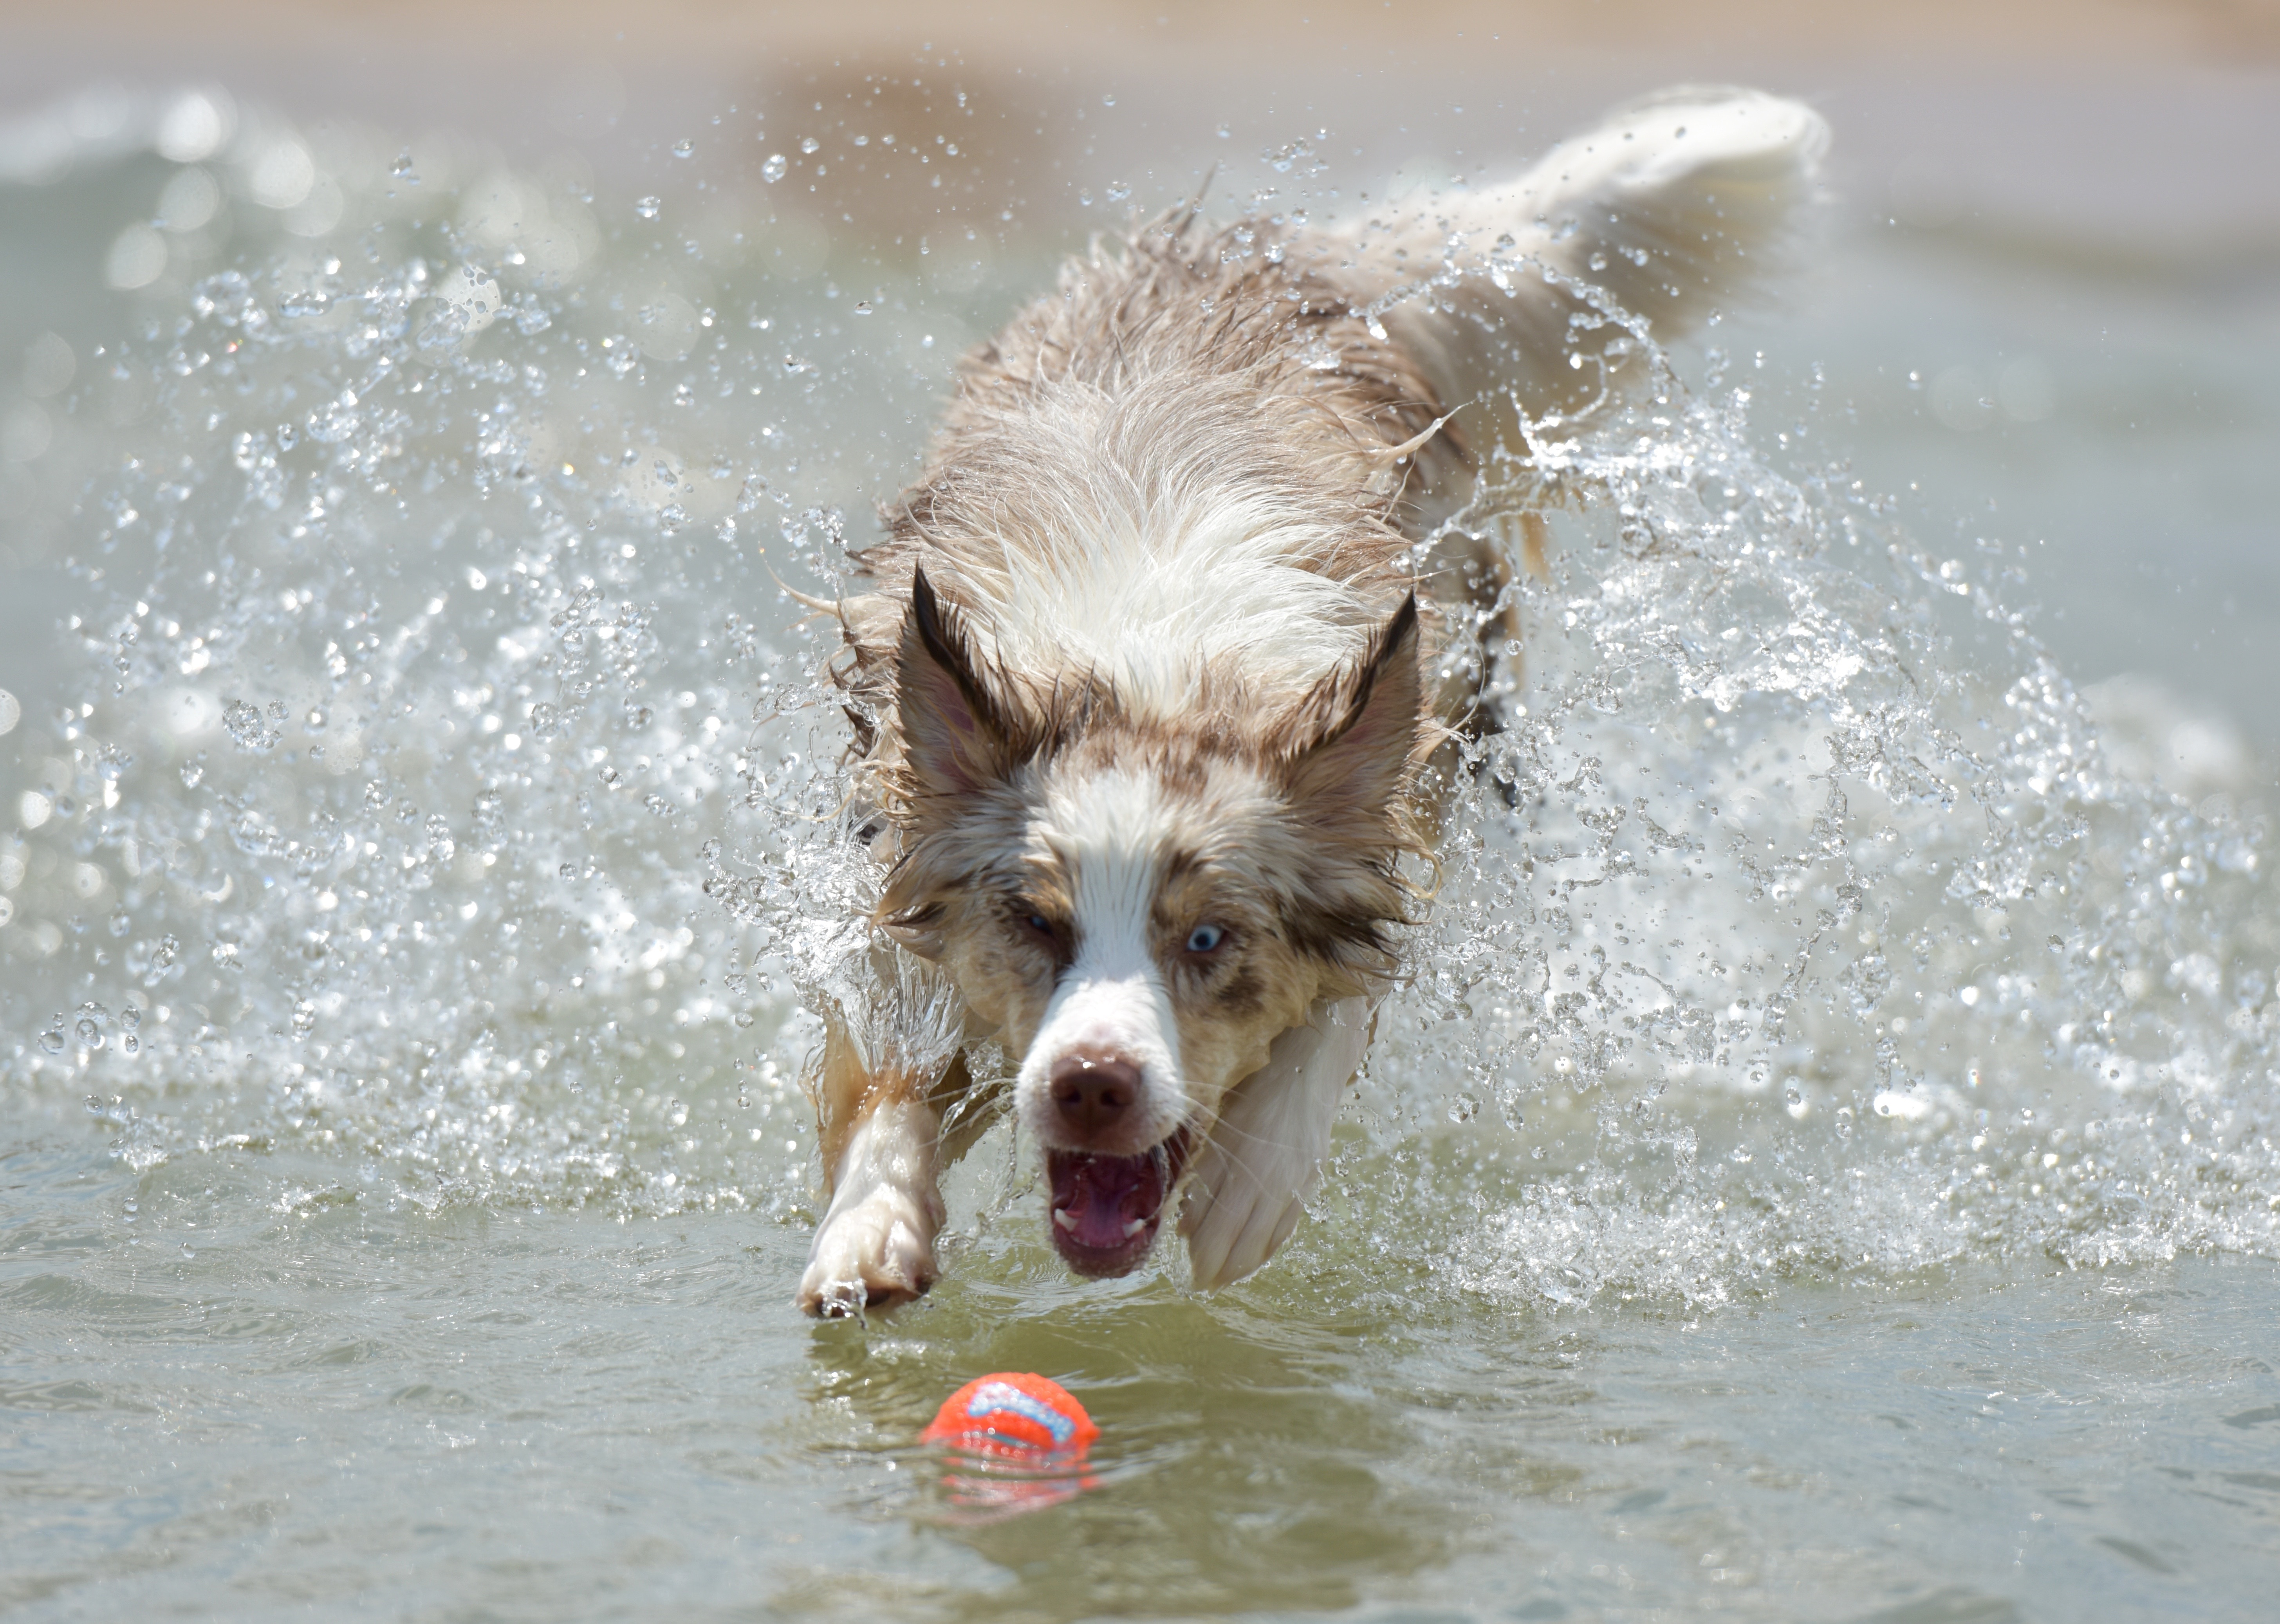
beach, nature, sand, play, puppy, dog, animal, cute, canine, pet, fur, young, park, mammal, playing, playful, outdoors, face, eyes, happy, vertebrate, funny, pup, doggy, purebred, pedigree, happy dog, cute puppy, australian shepherd, dog playing, dog like mammal